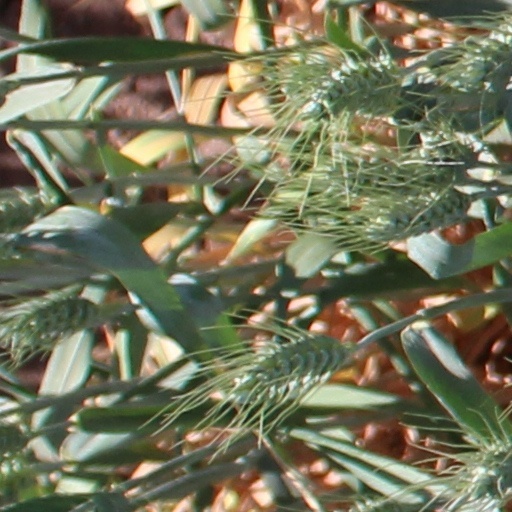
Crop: wheat